Virginia A. Seitz

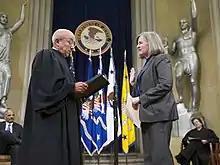
Judge Harry Edwards swears in Seitz as Assistant Attorney General in 2011

On August 4, 2010, National Public Radio reported that Seitz was the leading candidate to serve as the Assistant Attorney General for the Office of Legal Counsel in the United States Department of Justice. President Obama had not appointed a Senate-confirmed nominee to head the OLC, and his previous nominee for the job, Dawn Johnsen, withdrew her candidacy after it languished for more than a year in the face of opposition from Senate Republicans.